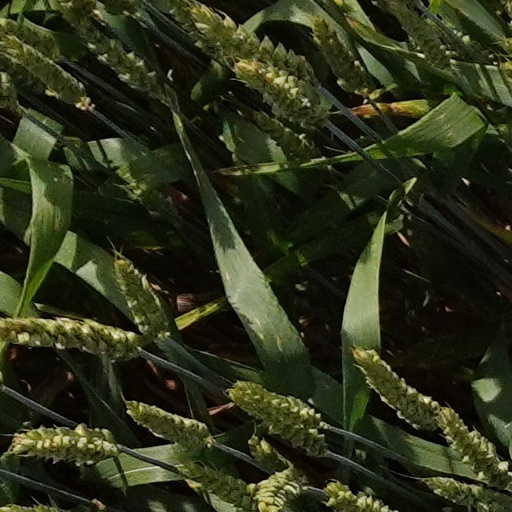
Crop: wheat